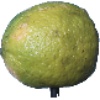
Label: Limes 1